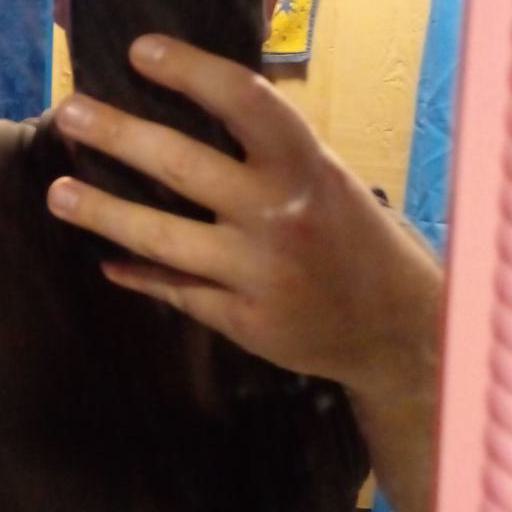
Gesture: no_gesture